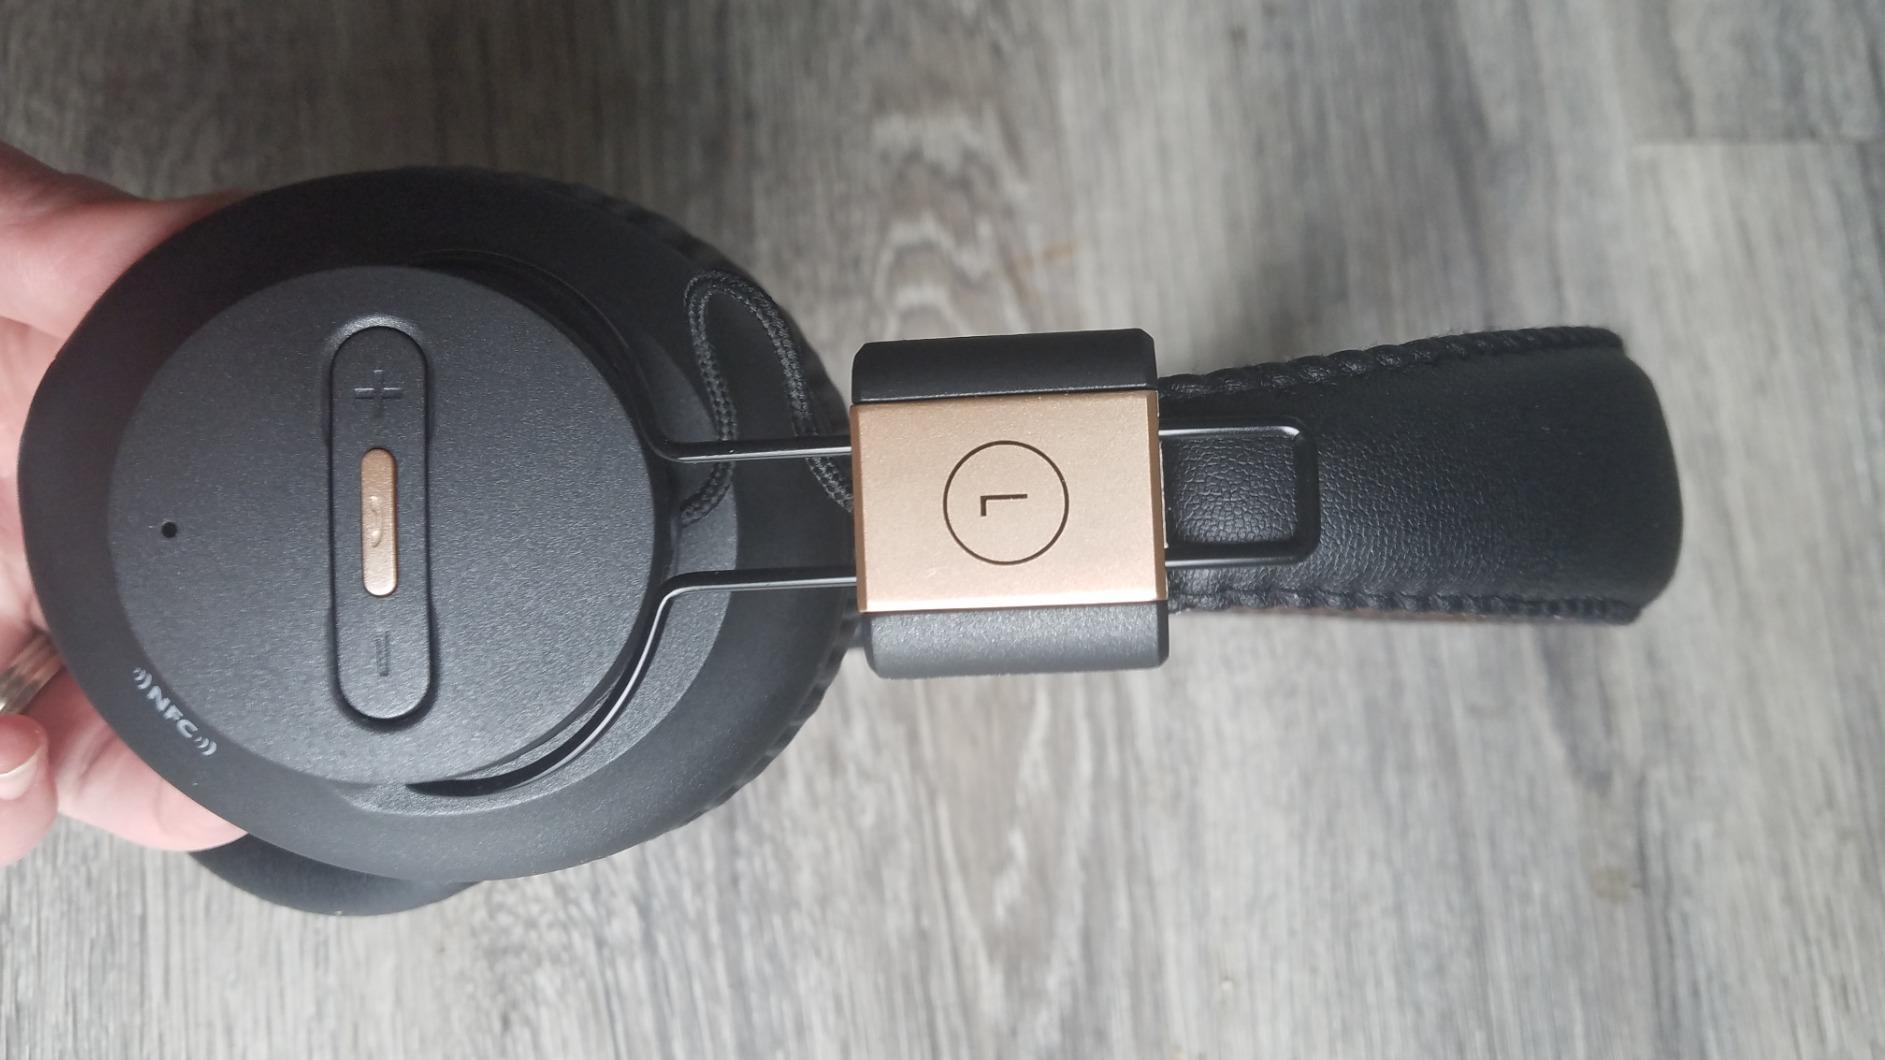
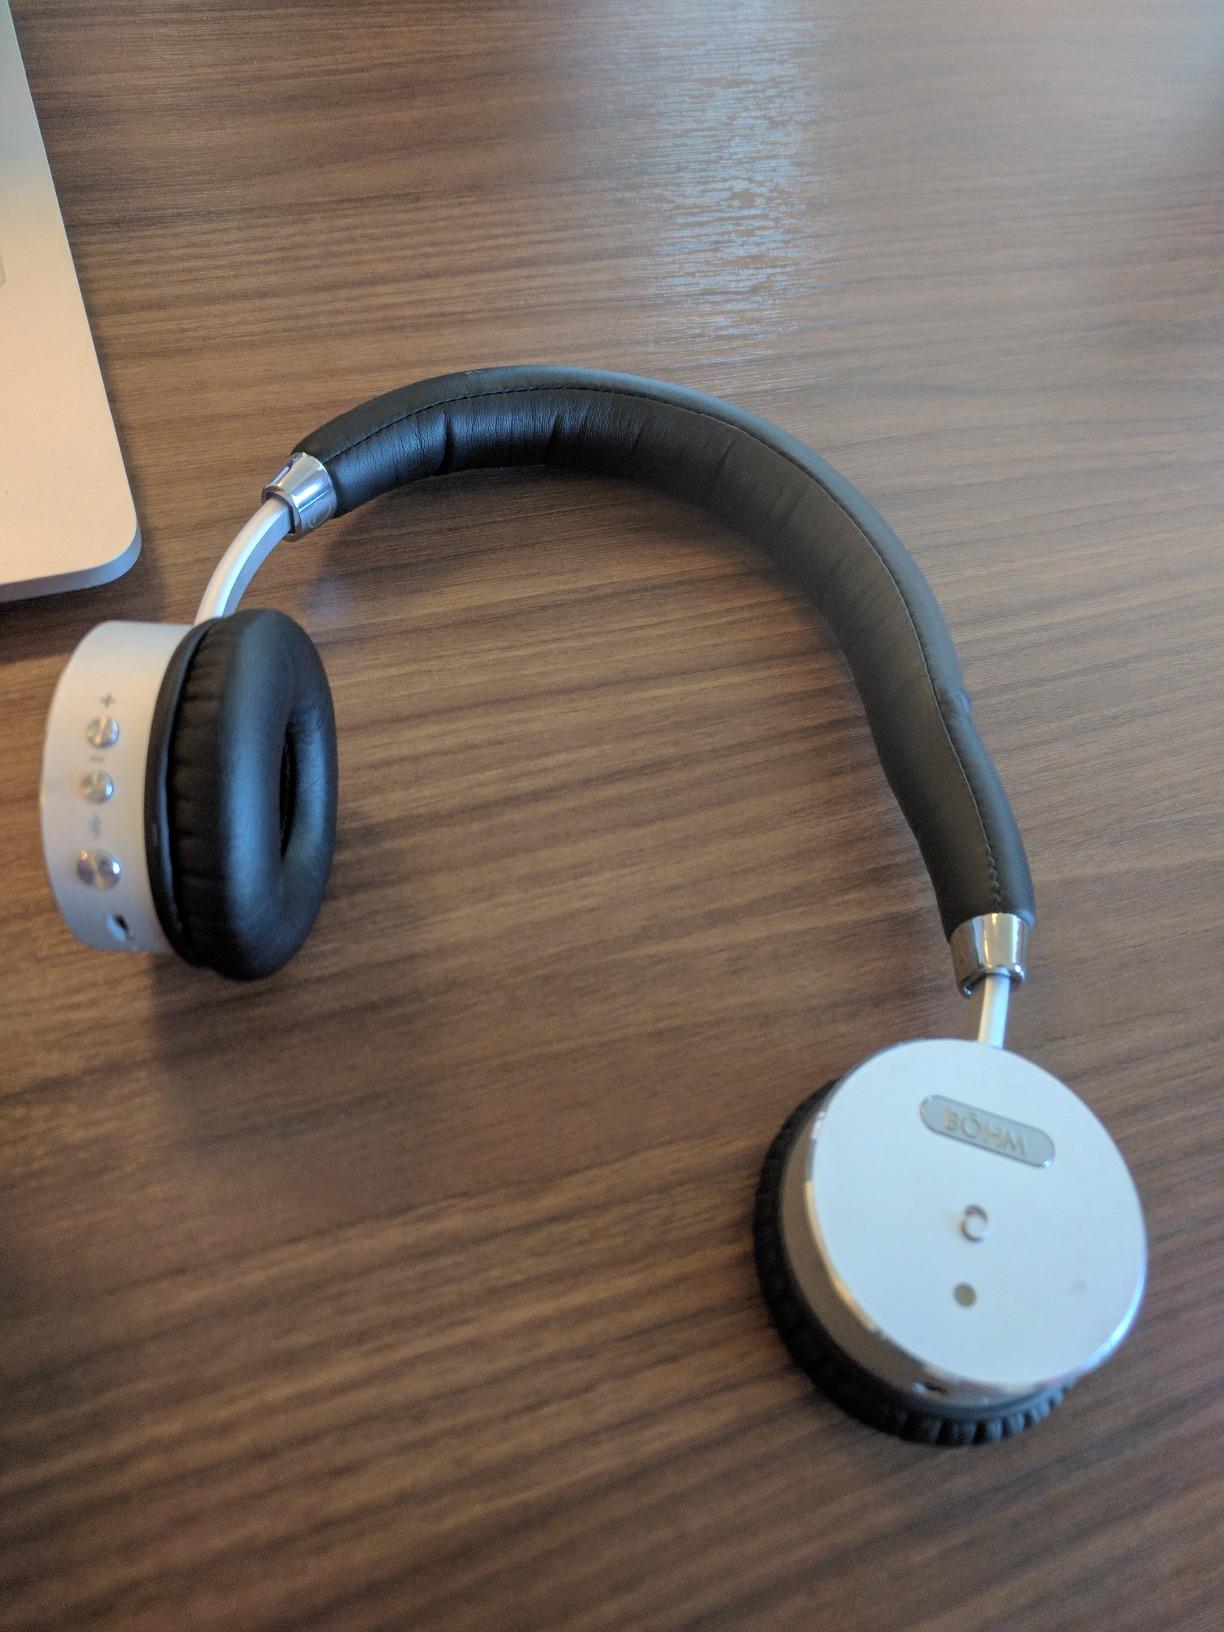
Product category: headphones
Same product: no